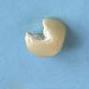
Maize quality: Bad